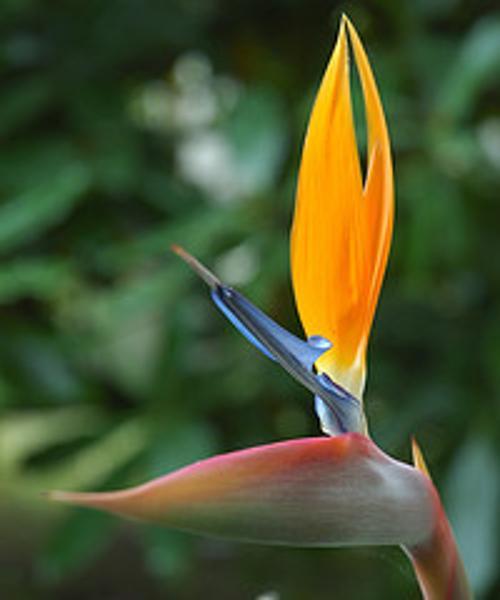
Label: bird of paradise